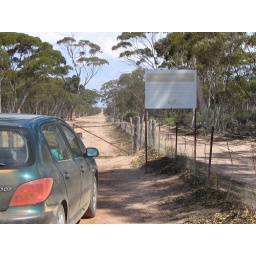
Travelling along the Emu Barrier fence in Western Australia. rough road but the 307 handled it well. Goanywhere car.